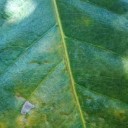
Label: Cerscospora